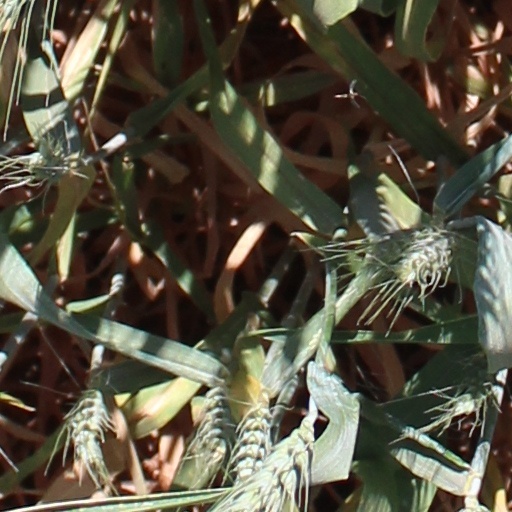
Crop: wheat